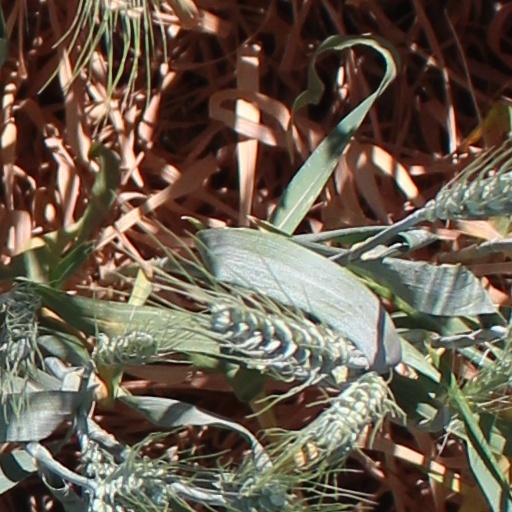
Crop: wheat